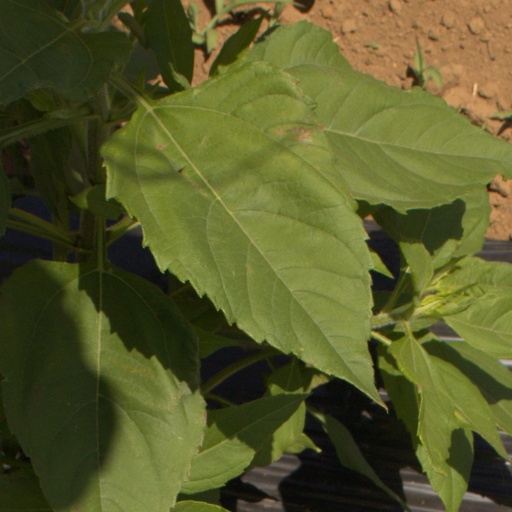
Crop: Jerusalem artichoke